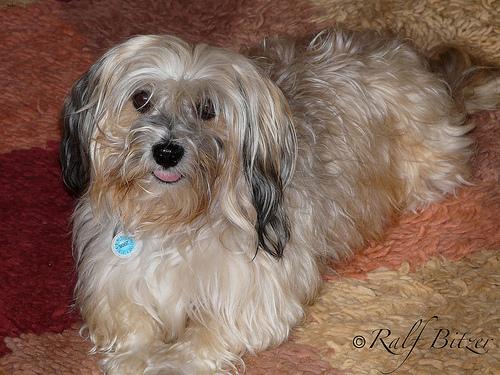
Breed: havanese